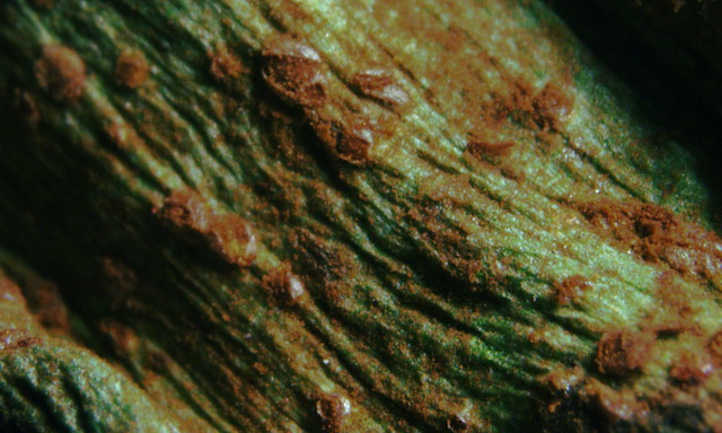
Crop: unknown
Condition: bean_rust